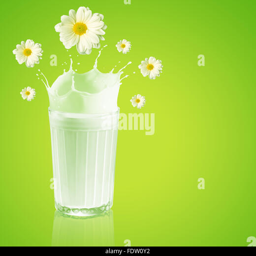
fresh milk in the glass on colour background , illustration